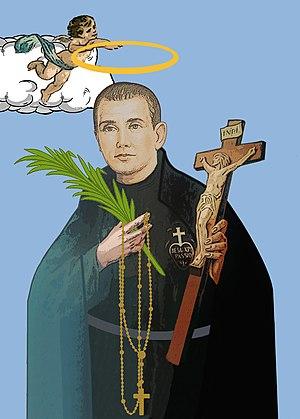
Le pape Jean-Paul II a canonisé, pendant son pontificat 482 saints, au cours de 52 cérémonies de canonisation, parmi lesquelles 38 se sont déroulées au Vatican et 14 au cours des visites pastorales qu'il a effectuées hors d'Italie. En presque 27 ans de pontificat, Jean-Paul II a quasiment canonisé autant de personnes que durant les cinq derniers siècles.
Innocent Canoura Arnau est un saint espagnol de l'Église catholique, né le 10 mars 1887 à O Valadouro en Espagne et mort le 9 octobre 1934 à Turón.
Cette liste de saints concerne les saints, bienheureux, et vénérables reconnus comme tels par l'Église catholique, ayant vécu au XXᵉ siècle. Sur cette période, l'Église a donné comme modèles évangéliques 152 saints et 2 038 bienheureux.